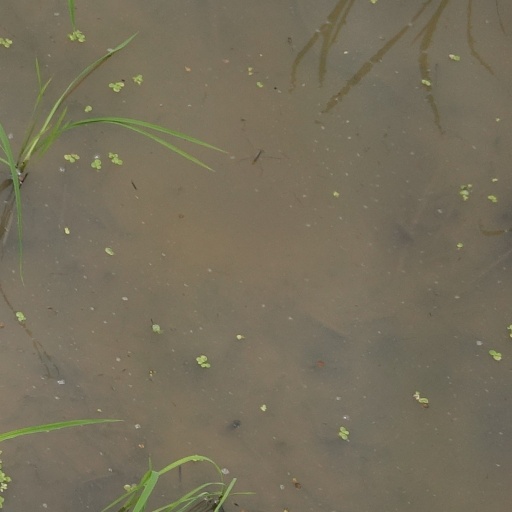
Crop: rice